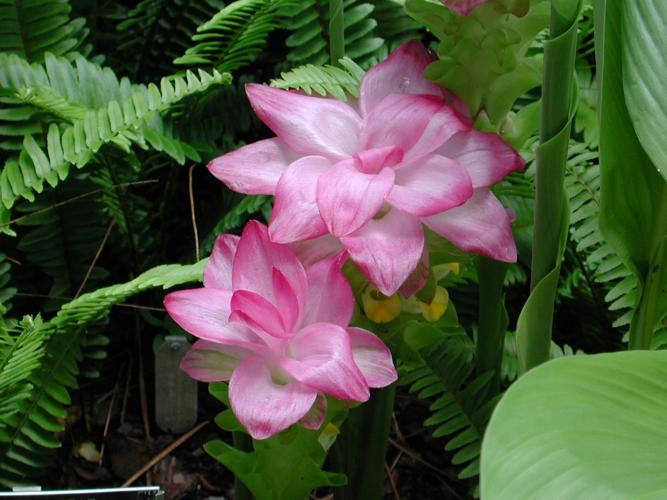
Label: siam tulip